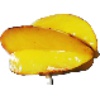
Label: Carambula 1